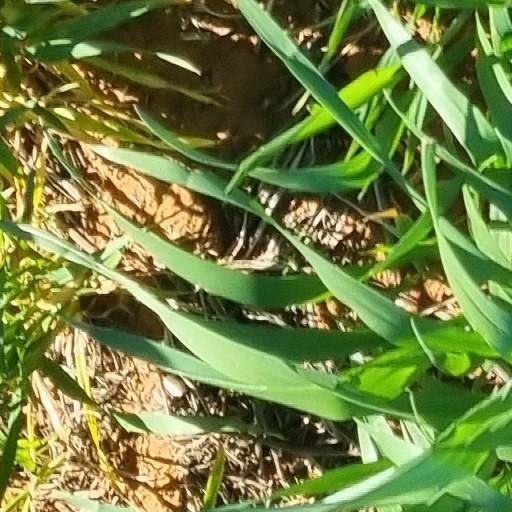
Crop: wheat